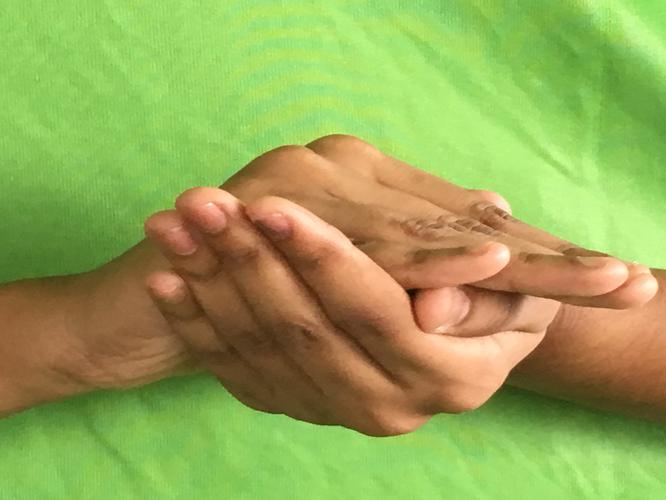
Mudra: Samputa
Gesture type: double_hand